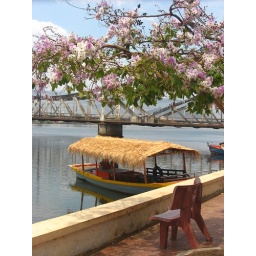
A relaxing Passengenita along river road in Kampot.